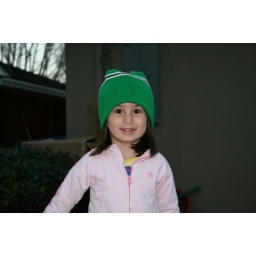
g in green hat